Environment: real
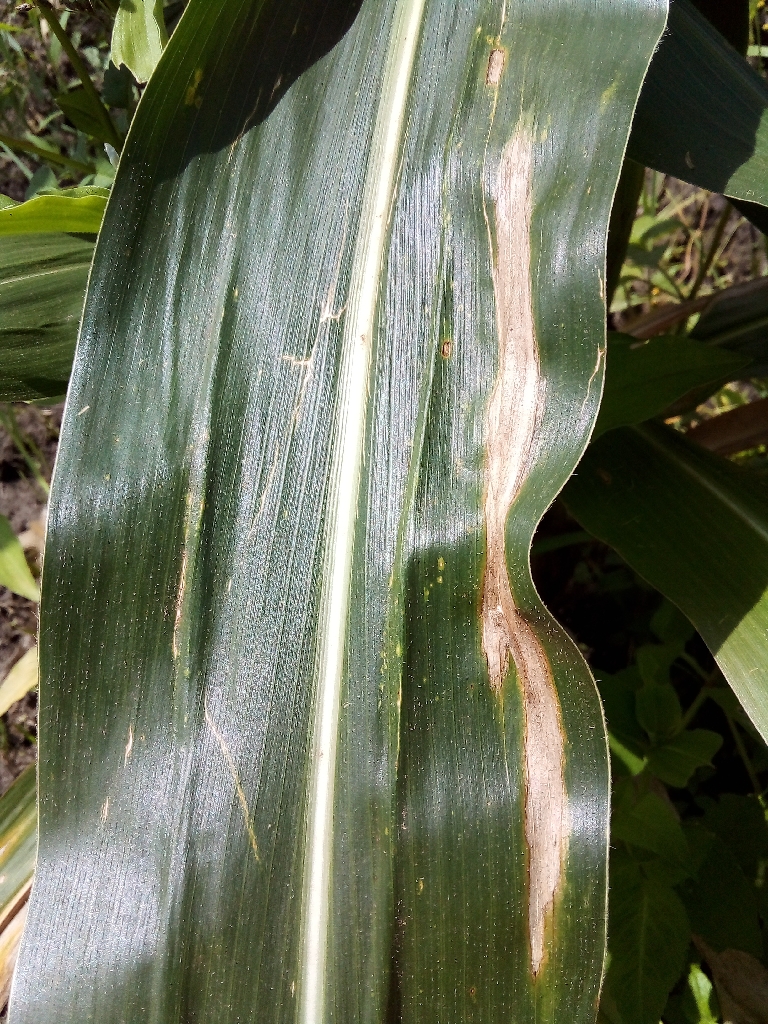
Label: northern_corn_leaf_blight